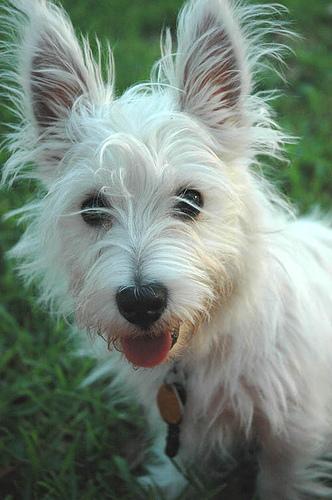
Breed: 209-n000040-West_Highland_white_terrier